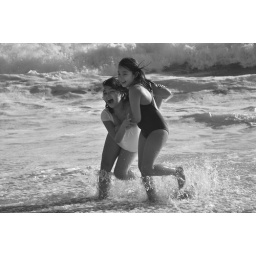
Taken Muizenberg the sea was relatively rough and these girls keep running from the big waves come in